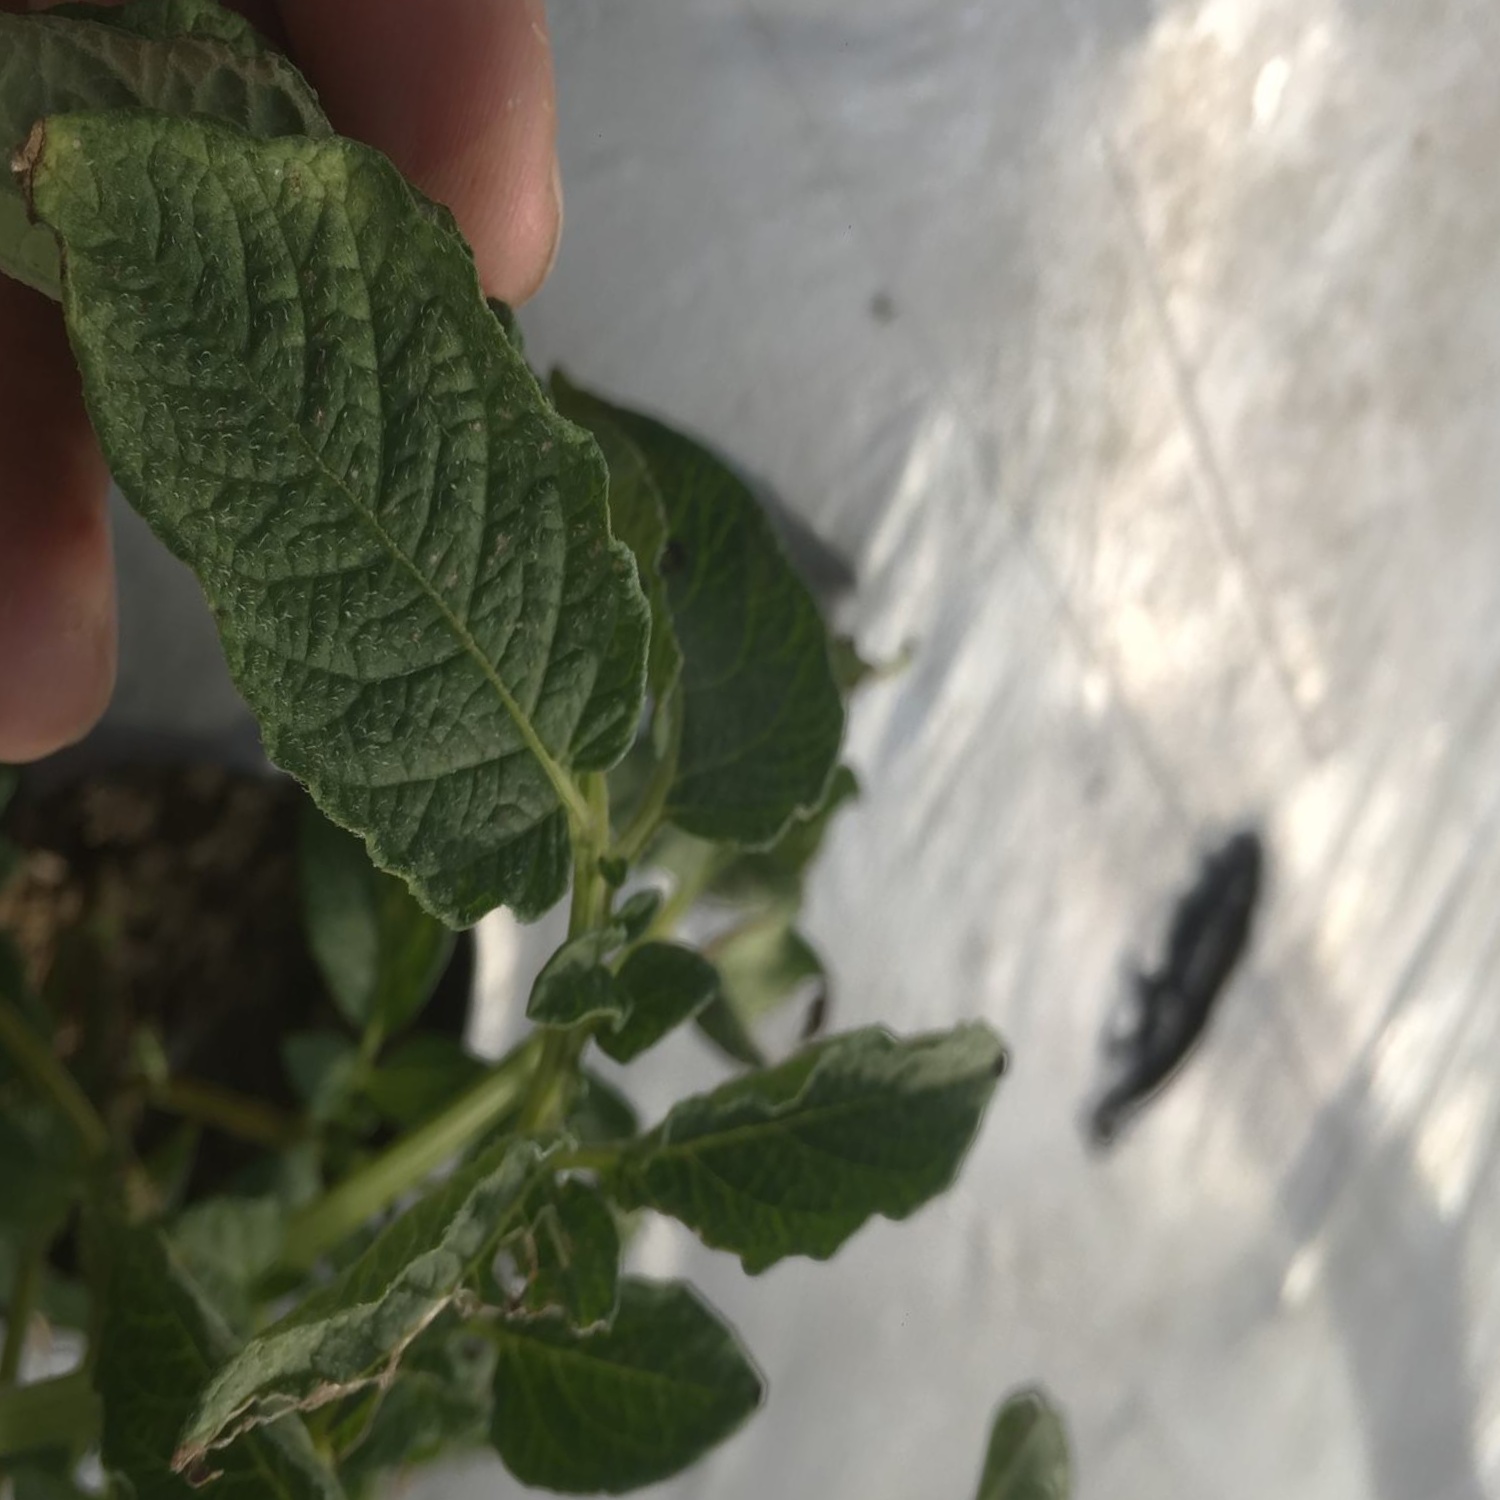
Etiqueta: Virus